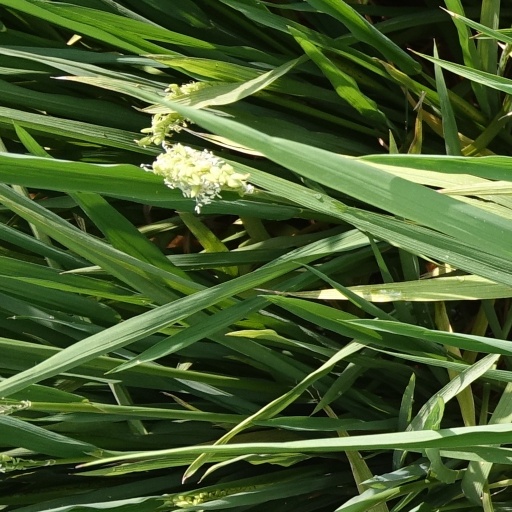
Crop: rice